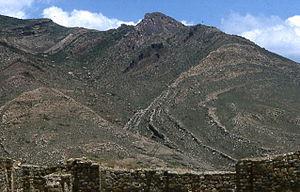
Kalâa des Béni Hammad, Algérie
Les monts du Hodna sont une chaîne montagneuse d'Algérie située dans le centre-est du pays et s’étendant entre l’Atlas tellien et l’Atlas saharien.